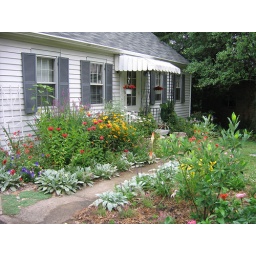
Bed against the house is on its second year. Bed across the sidewalk from the house is on its first year.